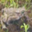
Label: frog